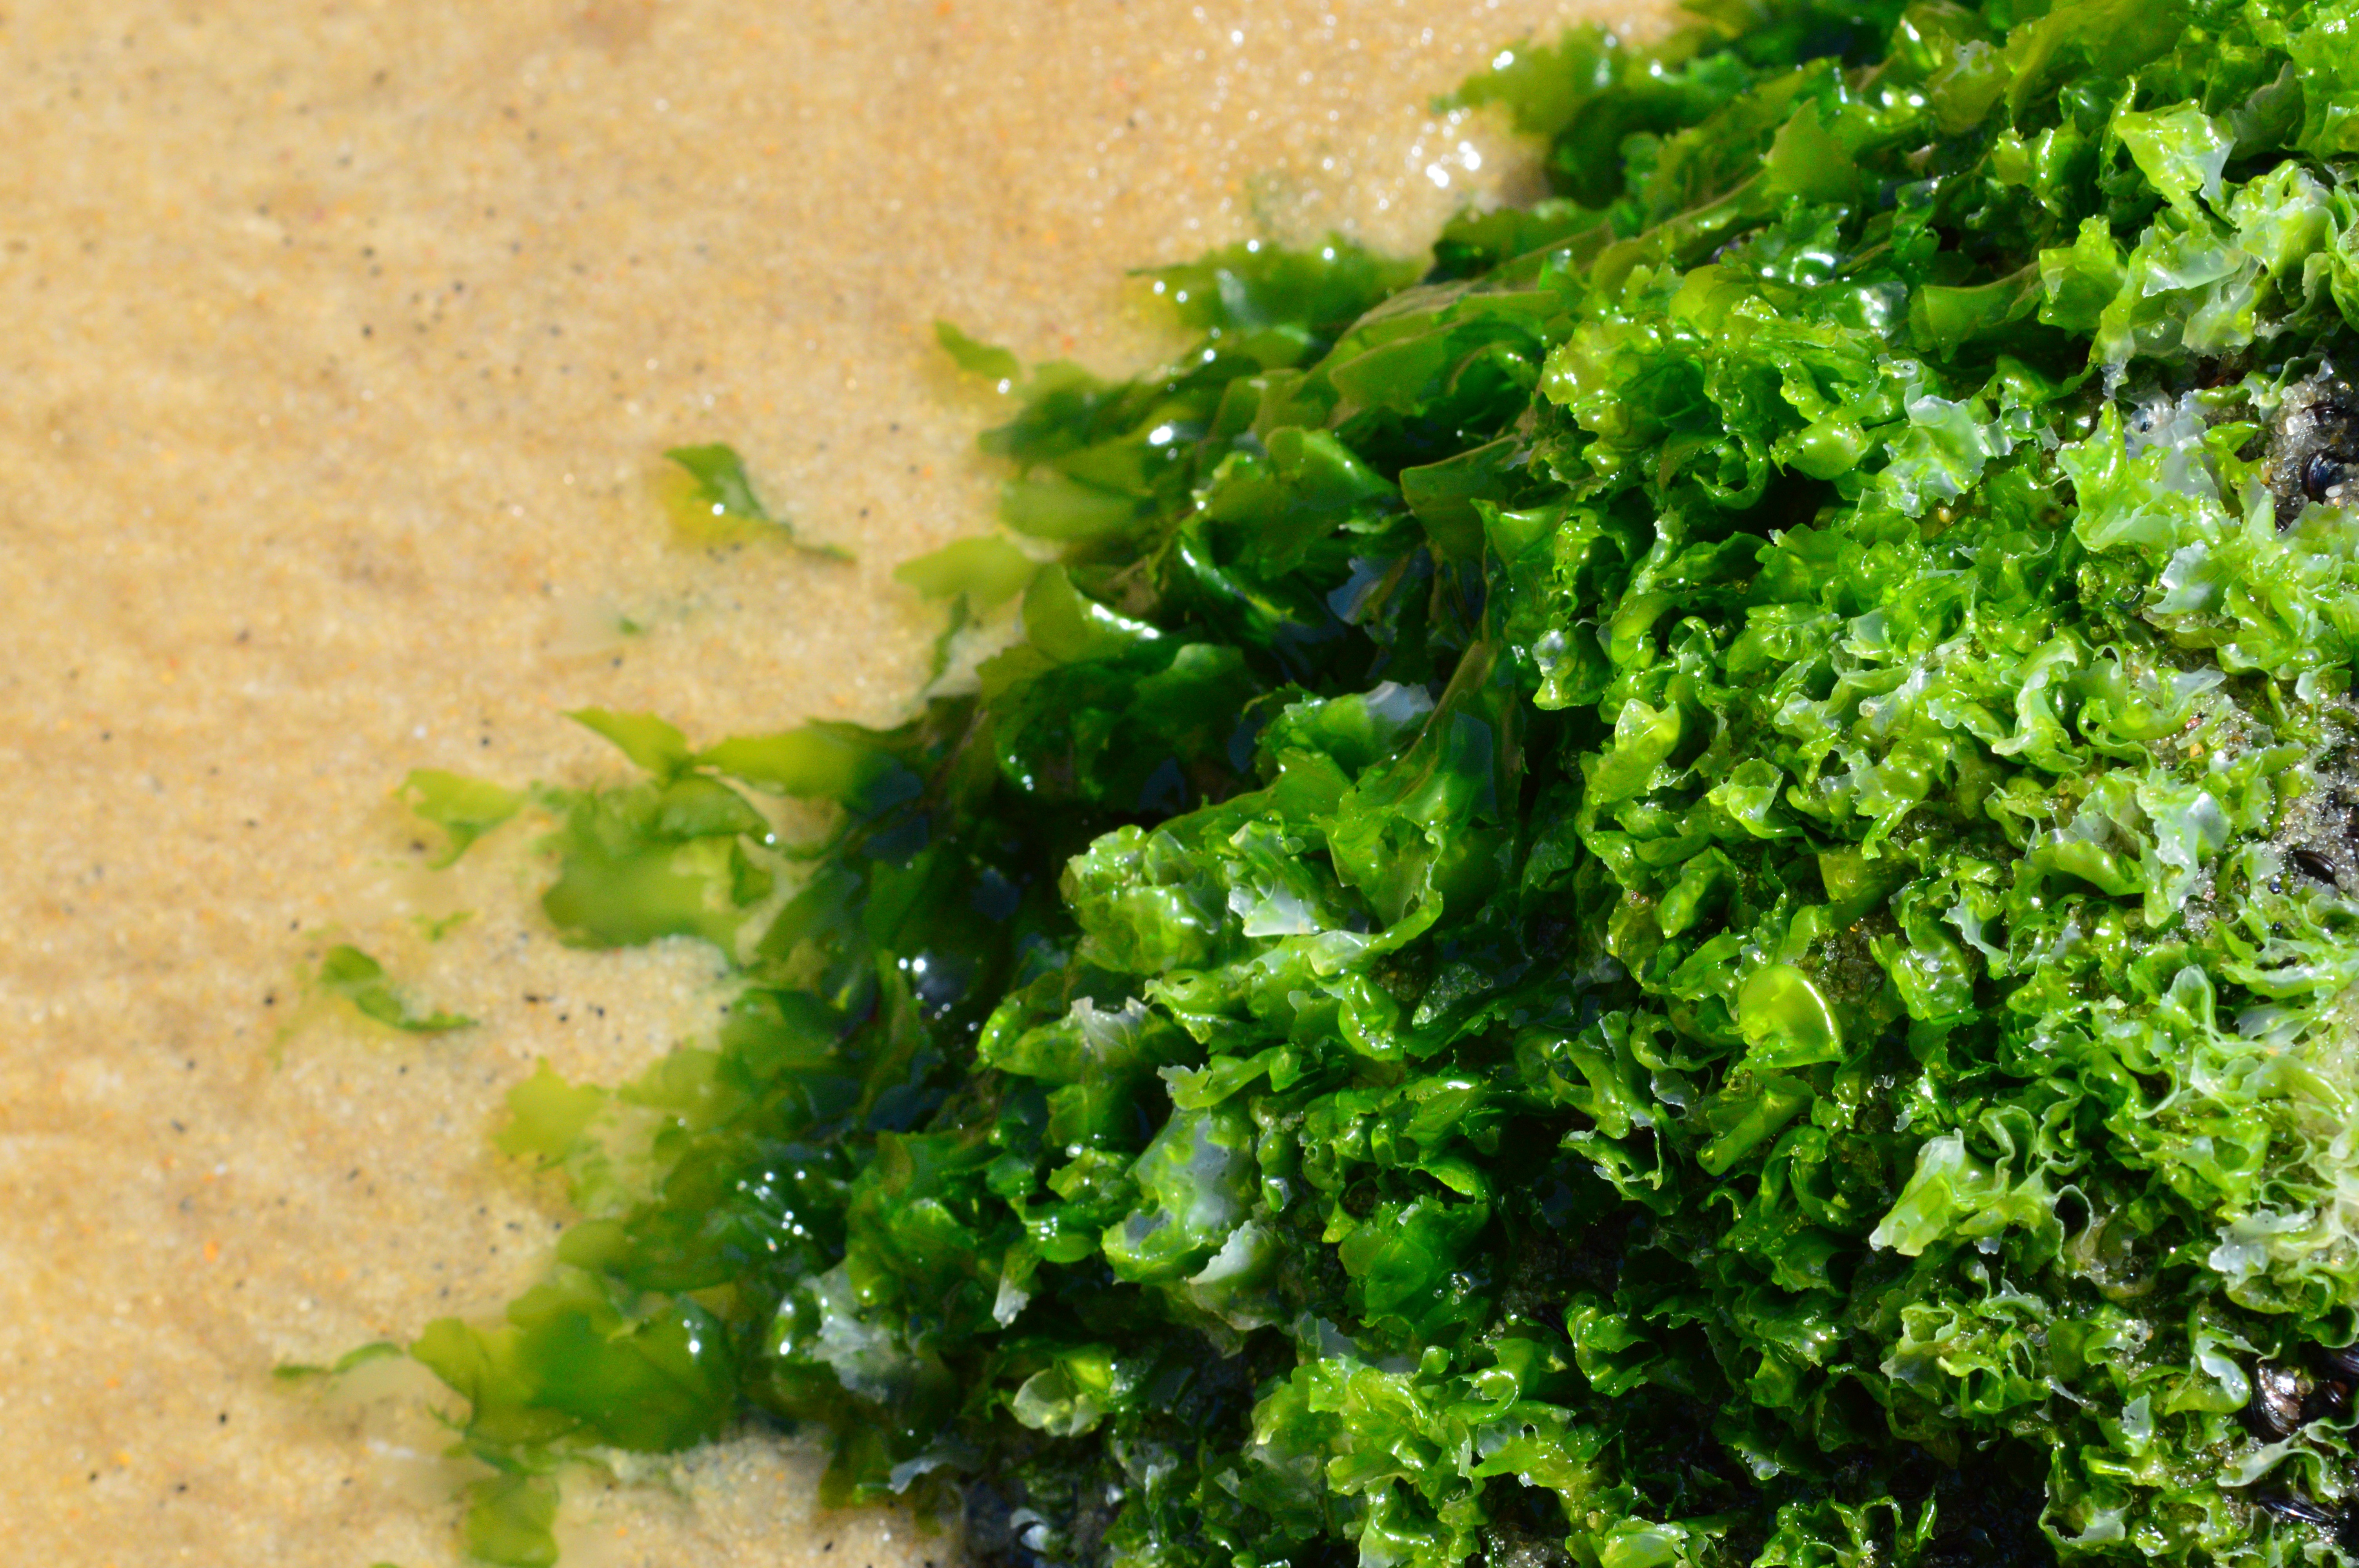
plant, dish, food, herb, produce, vegetable, vegetarian food, flowering plant, grass family, land plant, leaf vegetable